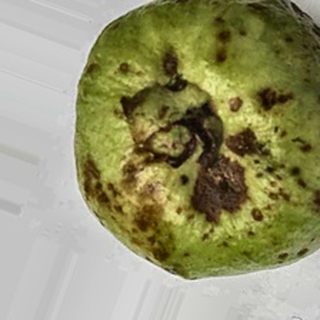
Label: guava_anthracnose